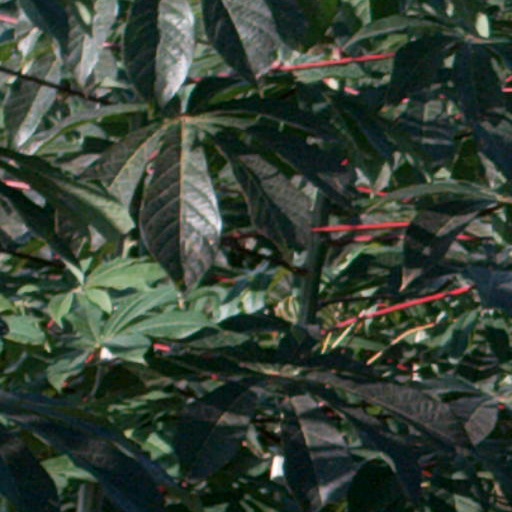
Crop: cassava